Foreign relations of China

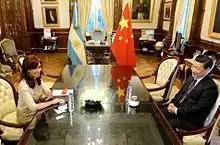
Cristina Fernández and Xi Jinping in Argentina, 18 July 2014

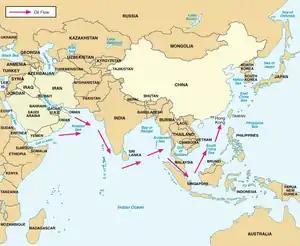
China's Critical Sea lines of communication. In 2004, over 80 percent of Chinese crude oil imports transited the Strait of Malacca, with less than 2 percent transiting the Lombok Strait.

Recent years have seen Beijing's growing economic and political influence in South America and the Caribbean. During a visit to Brazil, Argentina, Chile, and Cuba in November 2004, Chinese leader Hu Jintao announced US$100 billion worth of investment over the next decade. For instance, Cuba is turning to Chinese companies rather than Western ones to modernize its crippled transportation system at a cost of more than US$1 billion, continuing a trend of favoring the fellow communist country that has made Beijing as Cuba's second-largest trading partner after Venezuela in 2005. In addition, China is expanding its military-to-military contacts in the region. China is training increasing numbers of Latin American and Caribbean region military personnel, mainly due to a three-year-old U.S. law surrounding the International Criminal Court that has led to a sharp decline in U.S.-run training programs for the region.